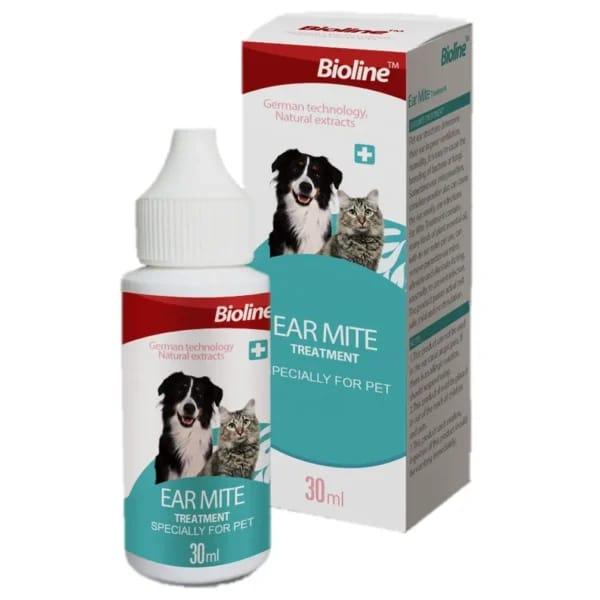
Boksi maalumu lenye picha ya paka pamoja na mbwa, linalotumika kuhifadhia dawa kwa ajili ya matibabu ya wanyama hao husika, likiwa na maelezo ya kina yanayomuwezesha mkulima au mfugaji kutumia dawa hiyo ipasavyo, kwa ajili ya kutoa huduma kwa mifugo yake.